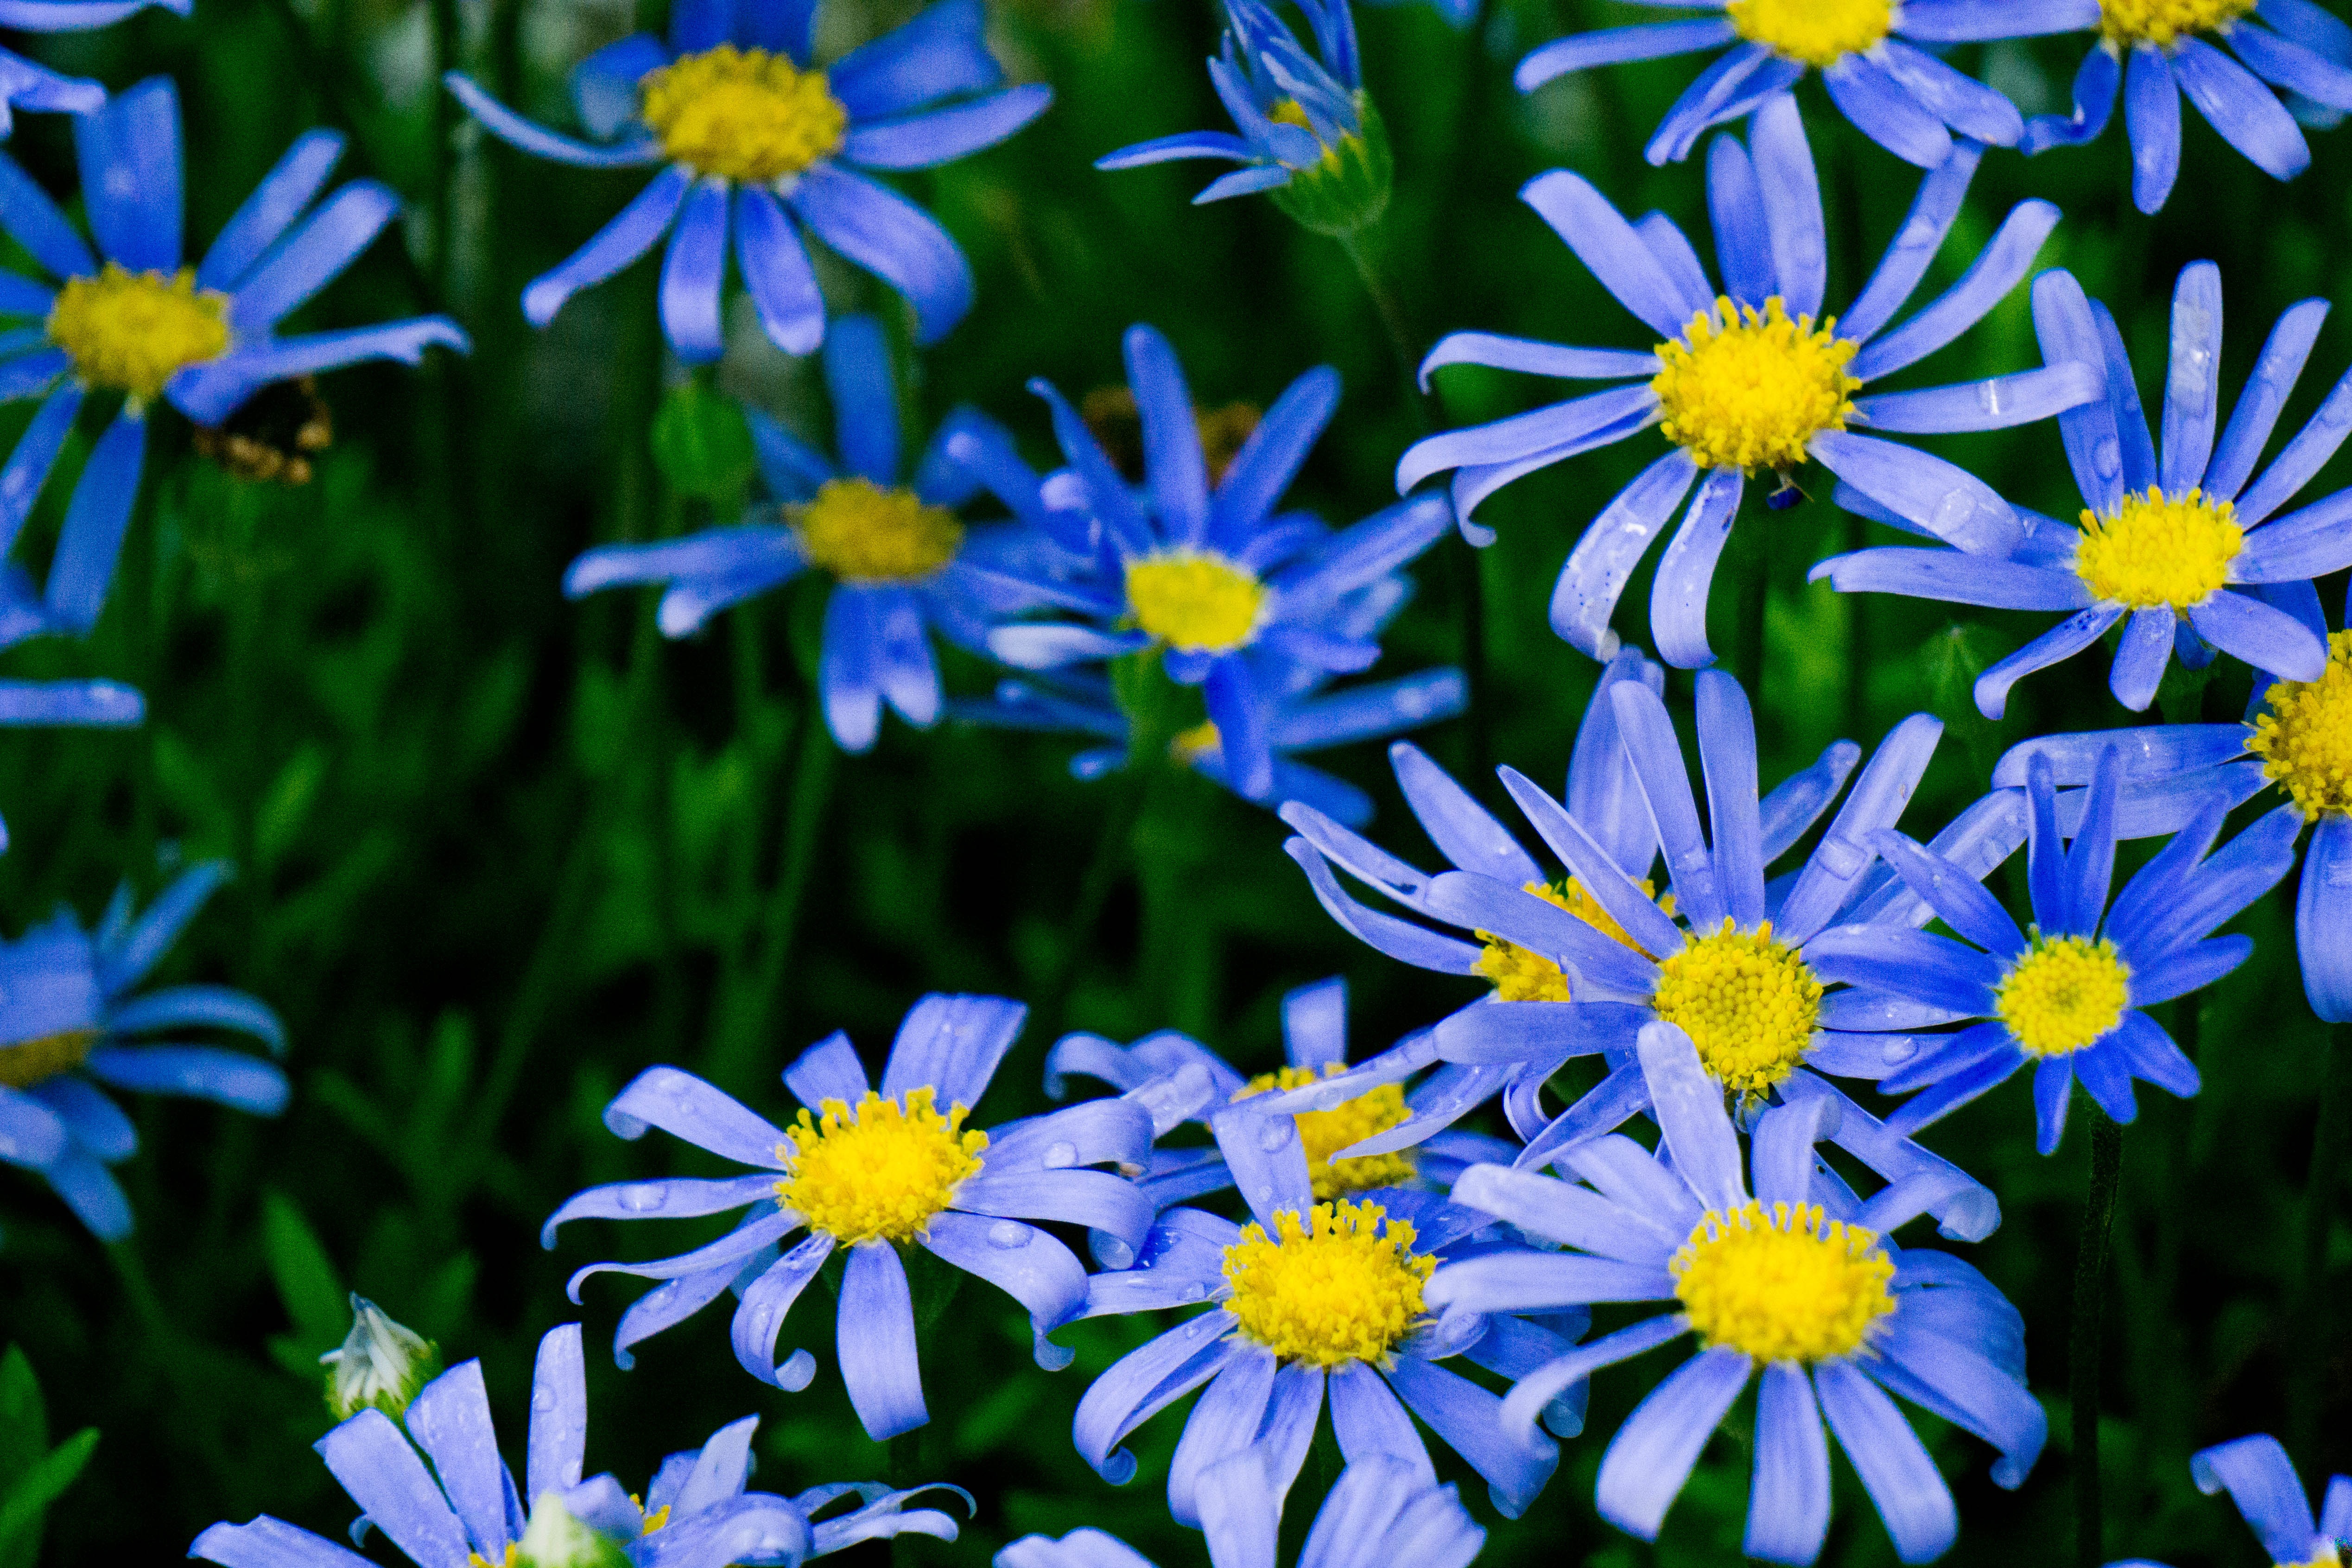
nature, plant, meadow, flower, petal, floral, daisy, blue, flora, wildflower, aster, macro photography, flowering plant, daisy family, oxeye daisy, land plant, chamaemelum nobile, marguerite daisy